History of Le Havre

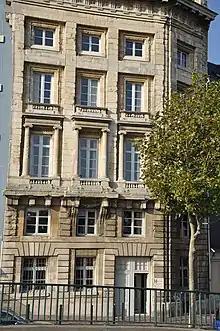
A Ship-Owner's House (18th century).

The defense function of Le Havre was reaffirmed and modernization of the port began in the 16th century on the orders of Cardinal Richelieu, governor of the city: the arsenal and the Roy Basin were developed, the walls were reinforced and a fortress built. It was in the latter that Cardinal Mazarin imprisoned the Fronde princes, Longueville, Conti, and Condé. At the beginning of the reign of Louis XIV, Colbert decided to renovate the port infrastructure and military: the work lasted 14 years. In 1669, the Minister inaugurated the Havre to Harfleur canal which is also called the "canal Vauban".